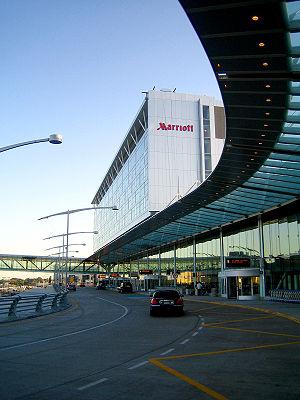
L'hôtel Marriott + le nouveau secteur des départs vers les États-Unis à l'aéroport international Pierre-Elliott-Trudeau de Montréal (YUL) en septembre 2009.
L'aéroport international Pierre-Elliott-Trudeau de Montréal ou simplement Montréal-Trudeau, anciennement l'aéroport de Dorval, est le principal aéroport international de la ville canadienne de Montréal, au Québec. Situé à Dorval, dans l'agglomération de Montréal, il accueille le trafic passager de la ville, l'aéroport international Montréal-Mirabel, autre aéroport de la Communauté métropolitaine de Montréal, n'étant plus desservi que par des vols cargo depuis 2004.